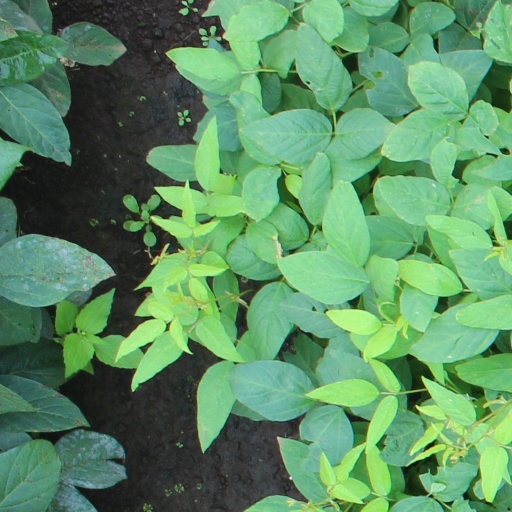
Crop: soybean